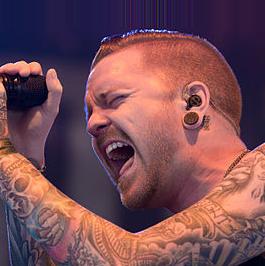
Age: 25